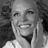
Emotion: surprise